Aert van den Bossche

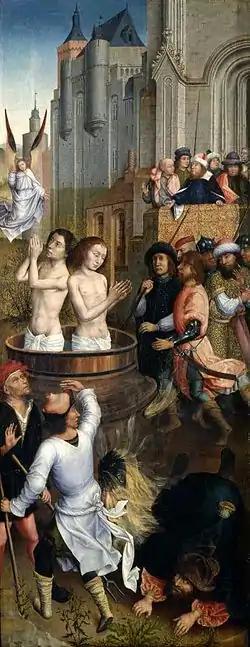
Martyrdom of Saints Crispin and Crispinian (right wing)

There is uncertainty about which works can be attributed to Aert van den Bossche. The famous "Virgin and Child in a Landscape", on view at the Minneapolis Institute of Arts is currently attributed to: 'artist(s) unknown, possibly Master of the Madonna Grog or Aert van den Bossche, formerly Master of the Embroidered Foliage'. The "St Augustine sacrificing to an idol of the Manichaeans" is now attributed to the Master of the legend of St. Barbara. The name 'Master of the legend of St. Barbara' was created by the German art historian Max Jakob Friedländer to denote an anonymous painter or a group of painters who worked out of Bruges and Brussels.